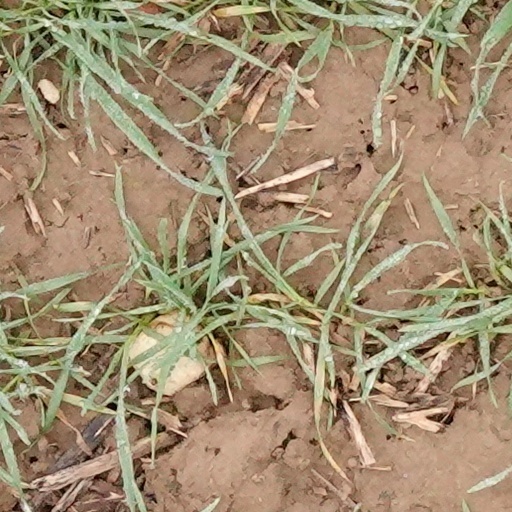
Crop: wheat